Forests Commission Victoria

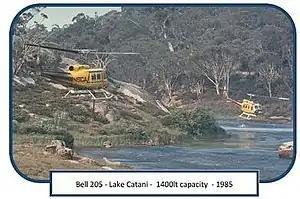
NSCA Bell 205's fitted with firebombing belly tanks hovering over Lake Catani, Mt Buffalo National Park – 1985. Source: Brian Rees. FCRPA* collection.

The upper limit at which a bushfire can be handled safely by either ground crews alone or ground crews supported by fire tankers, graders, bulldozers, is a heat intensity of about 2,000 kW/m. Severe bushfires, such as on Black Saturday, generated intensities in excess of 100,000 kW/m. Whereas fuel reduction burning is usually less than 500 kW/m. For comparison, a large household radiator emits about 1 kW.